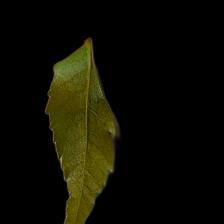
Plant: Neem